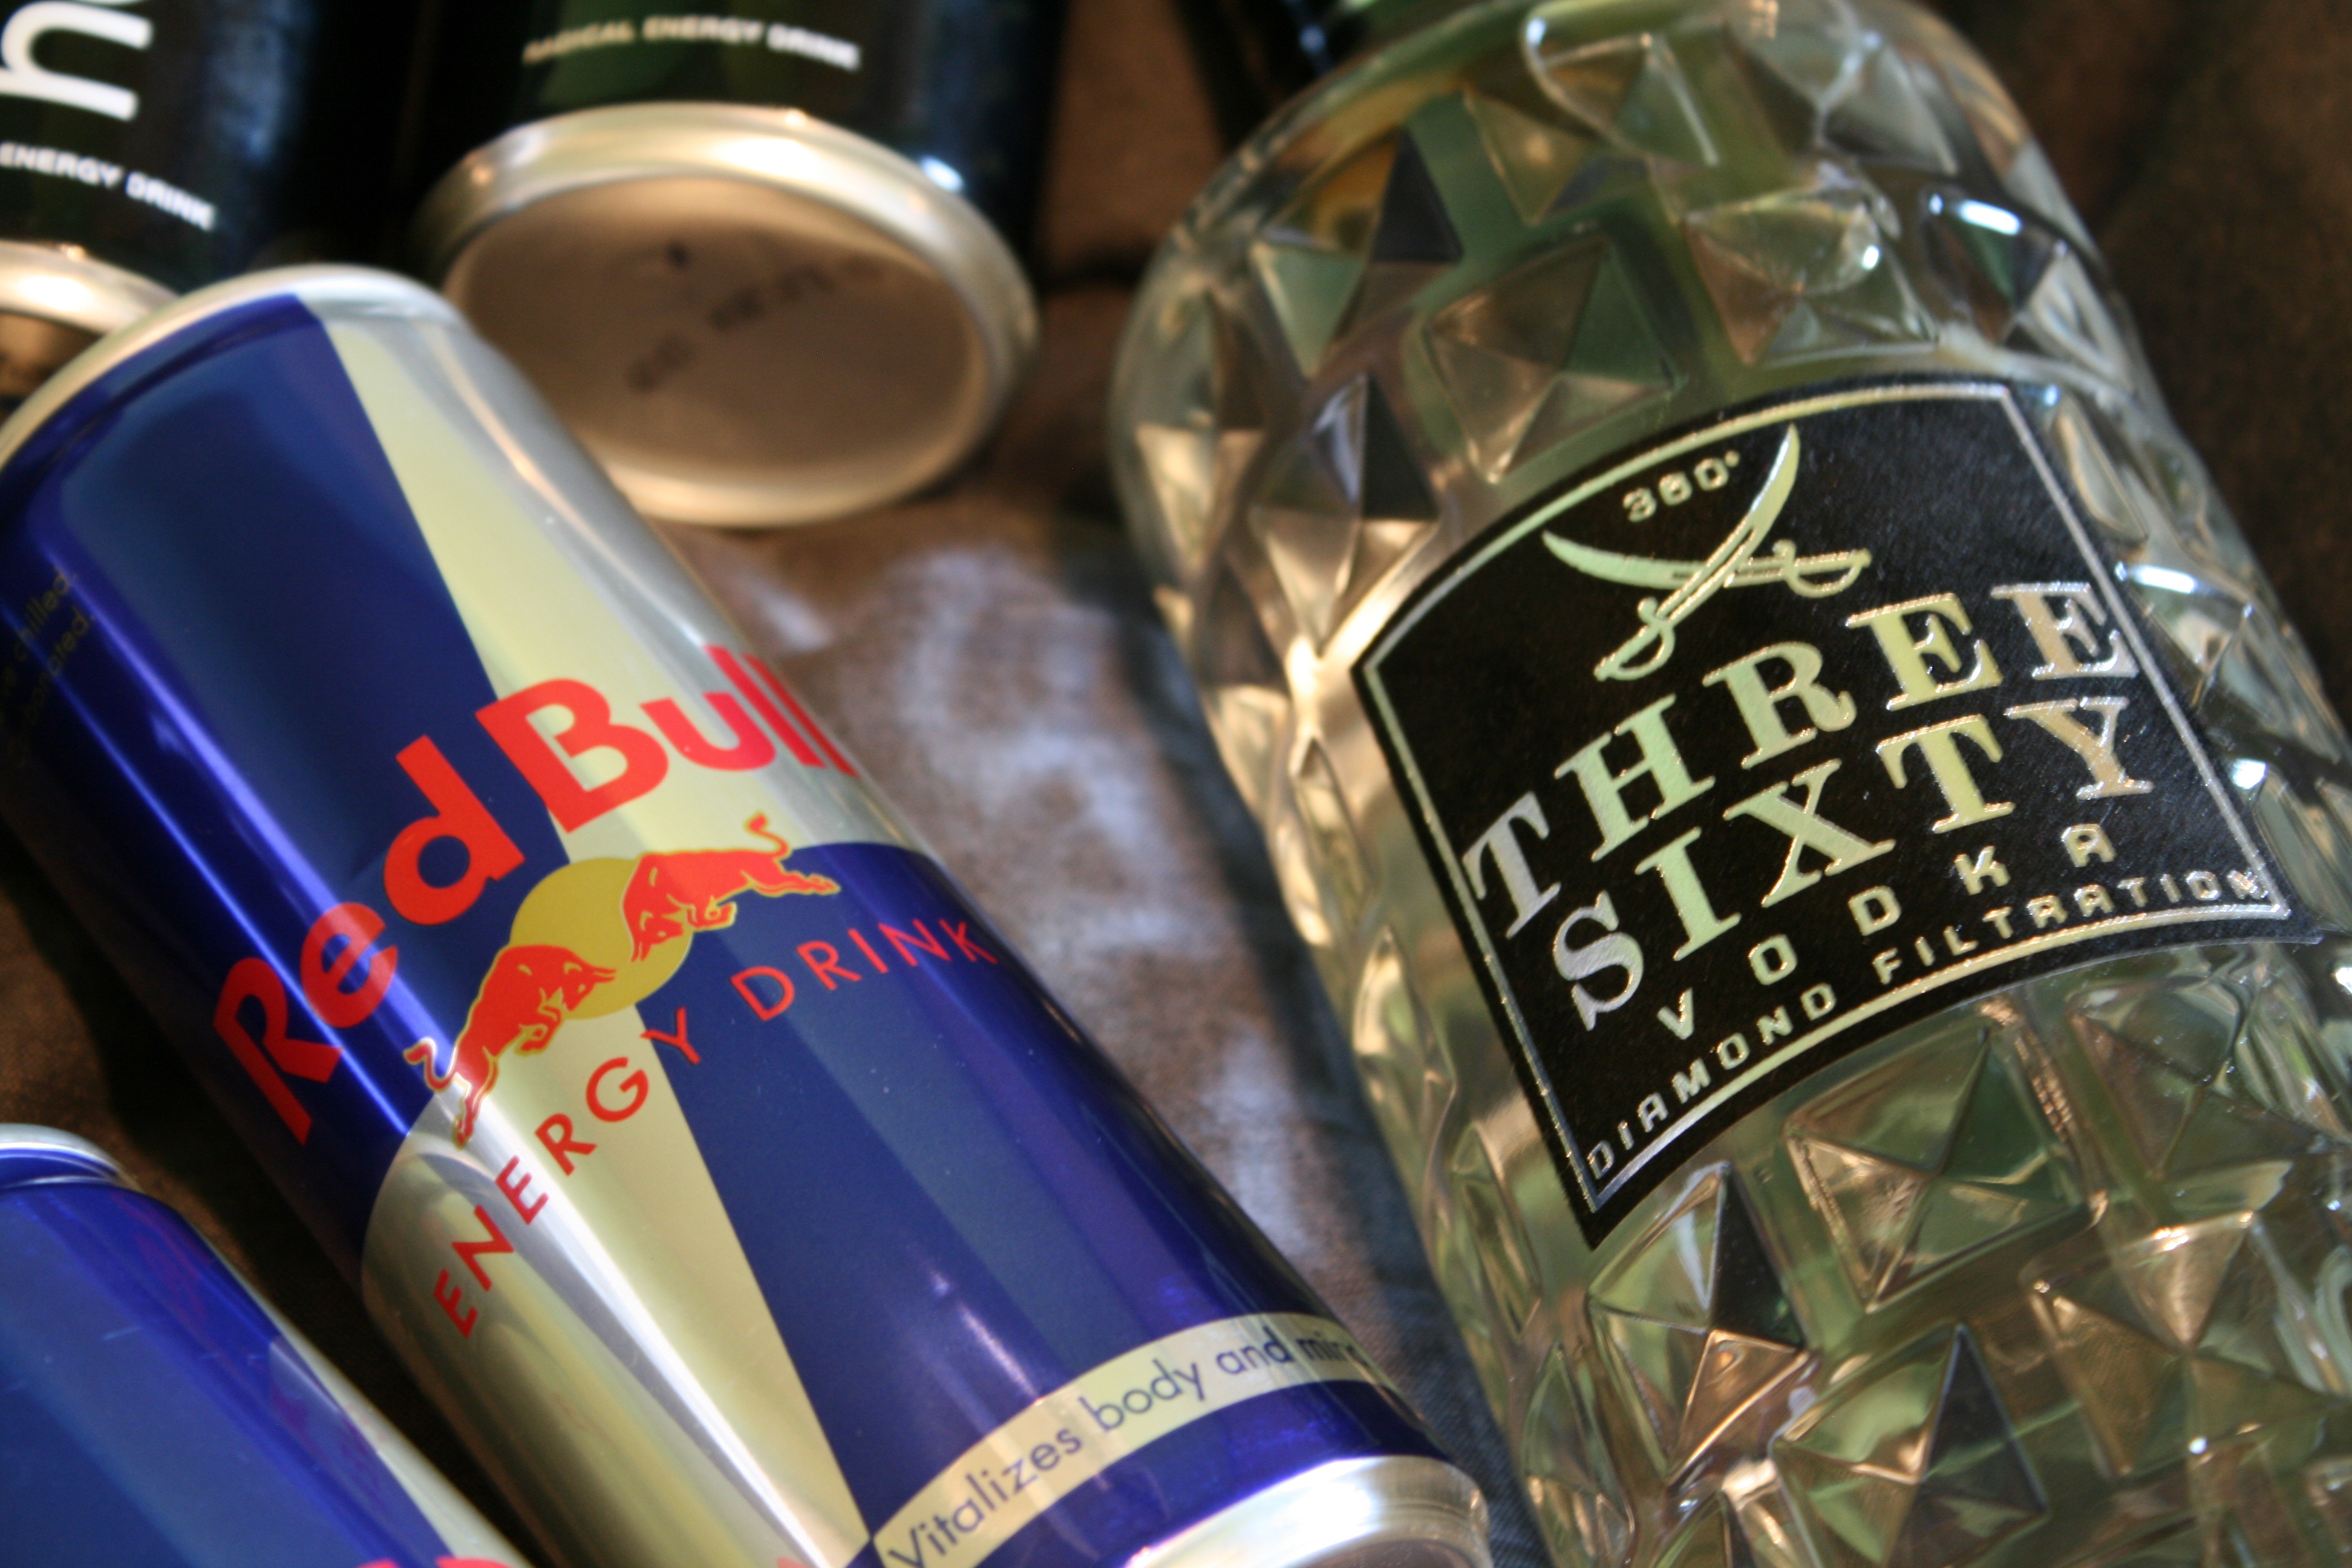
drink, bottle, alcohol, liqueur, vodka, alcoholic beverage, energy drink, red bull, distilled beverage, threesixty